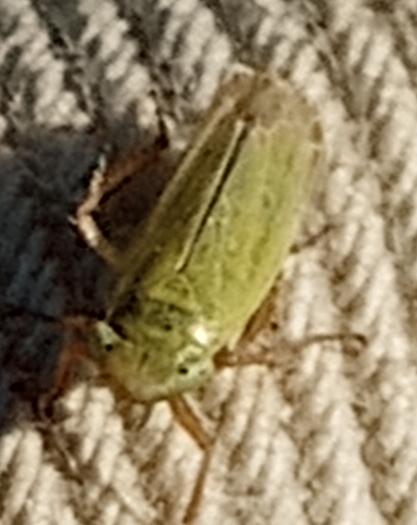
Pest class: occasional_pest